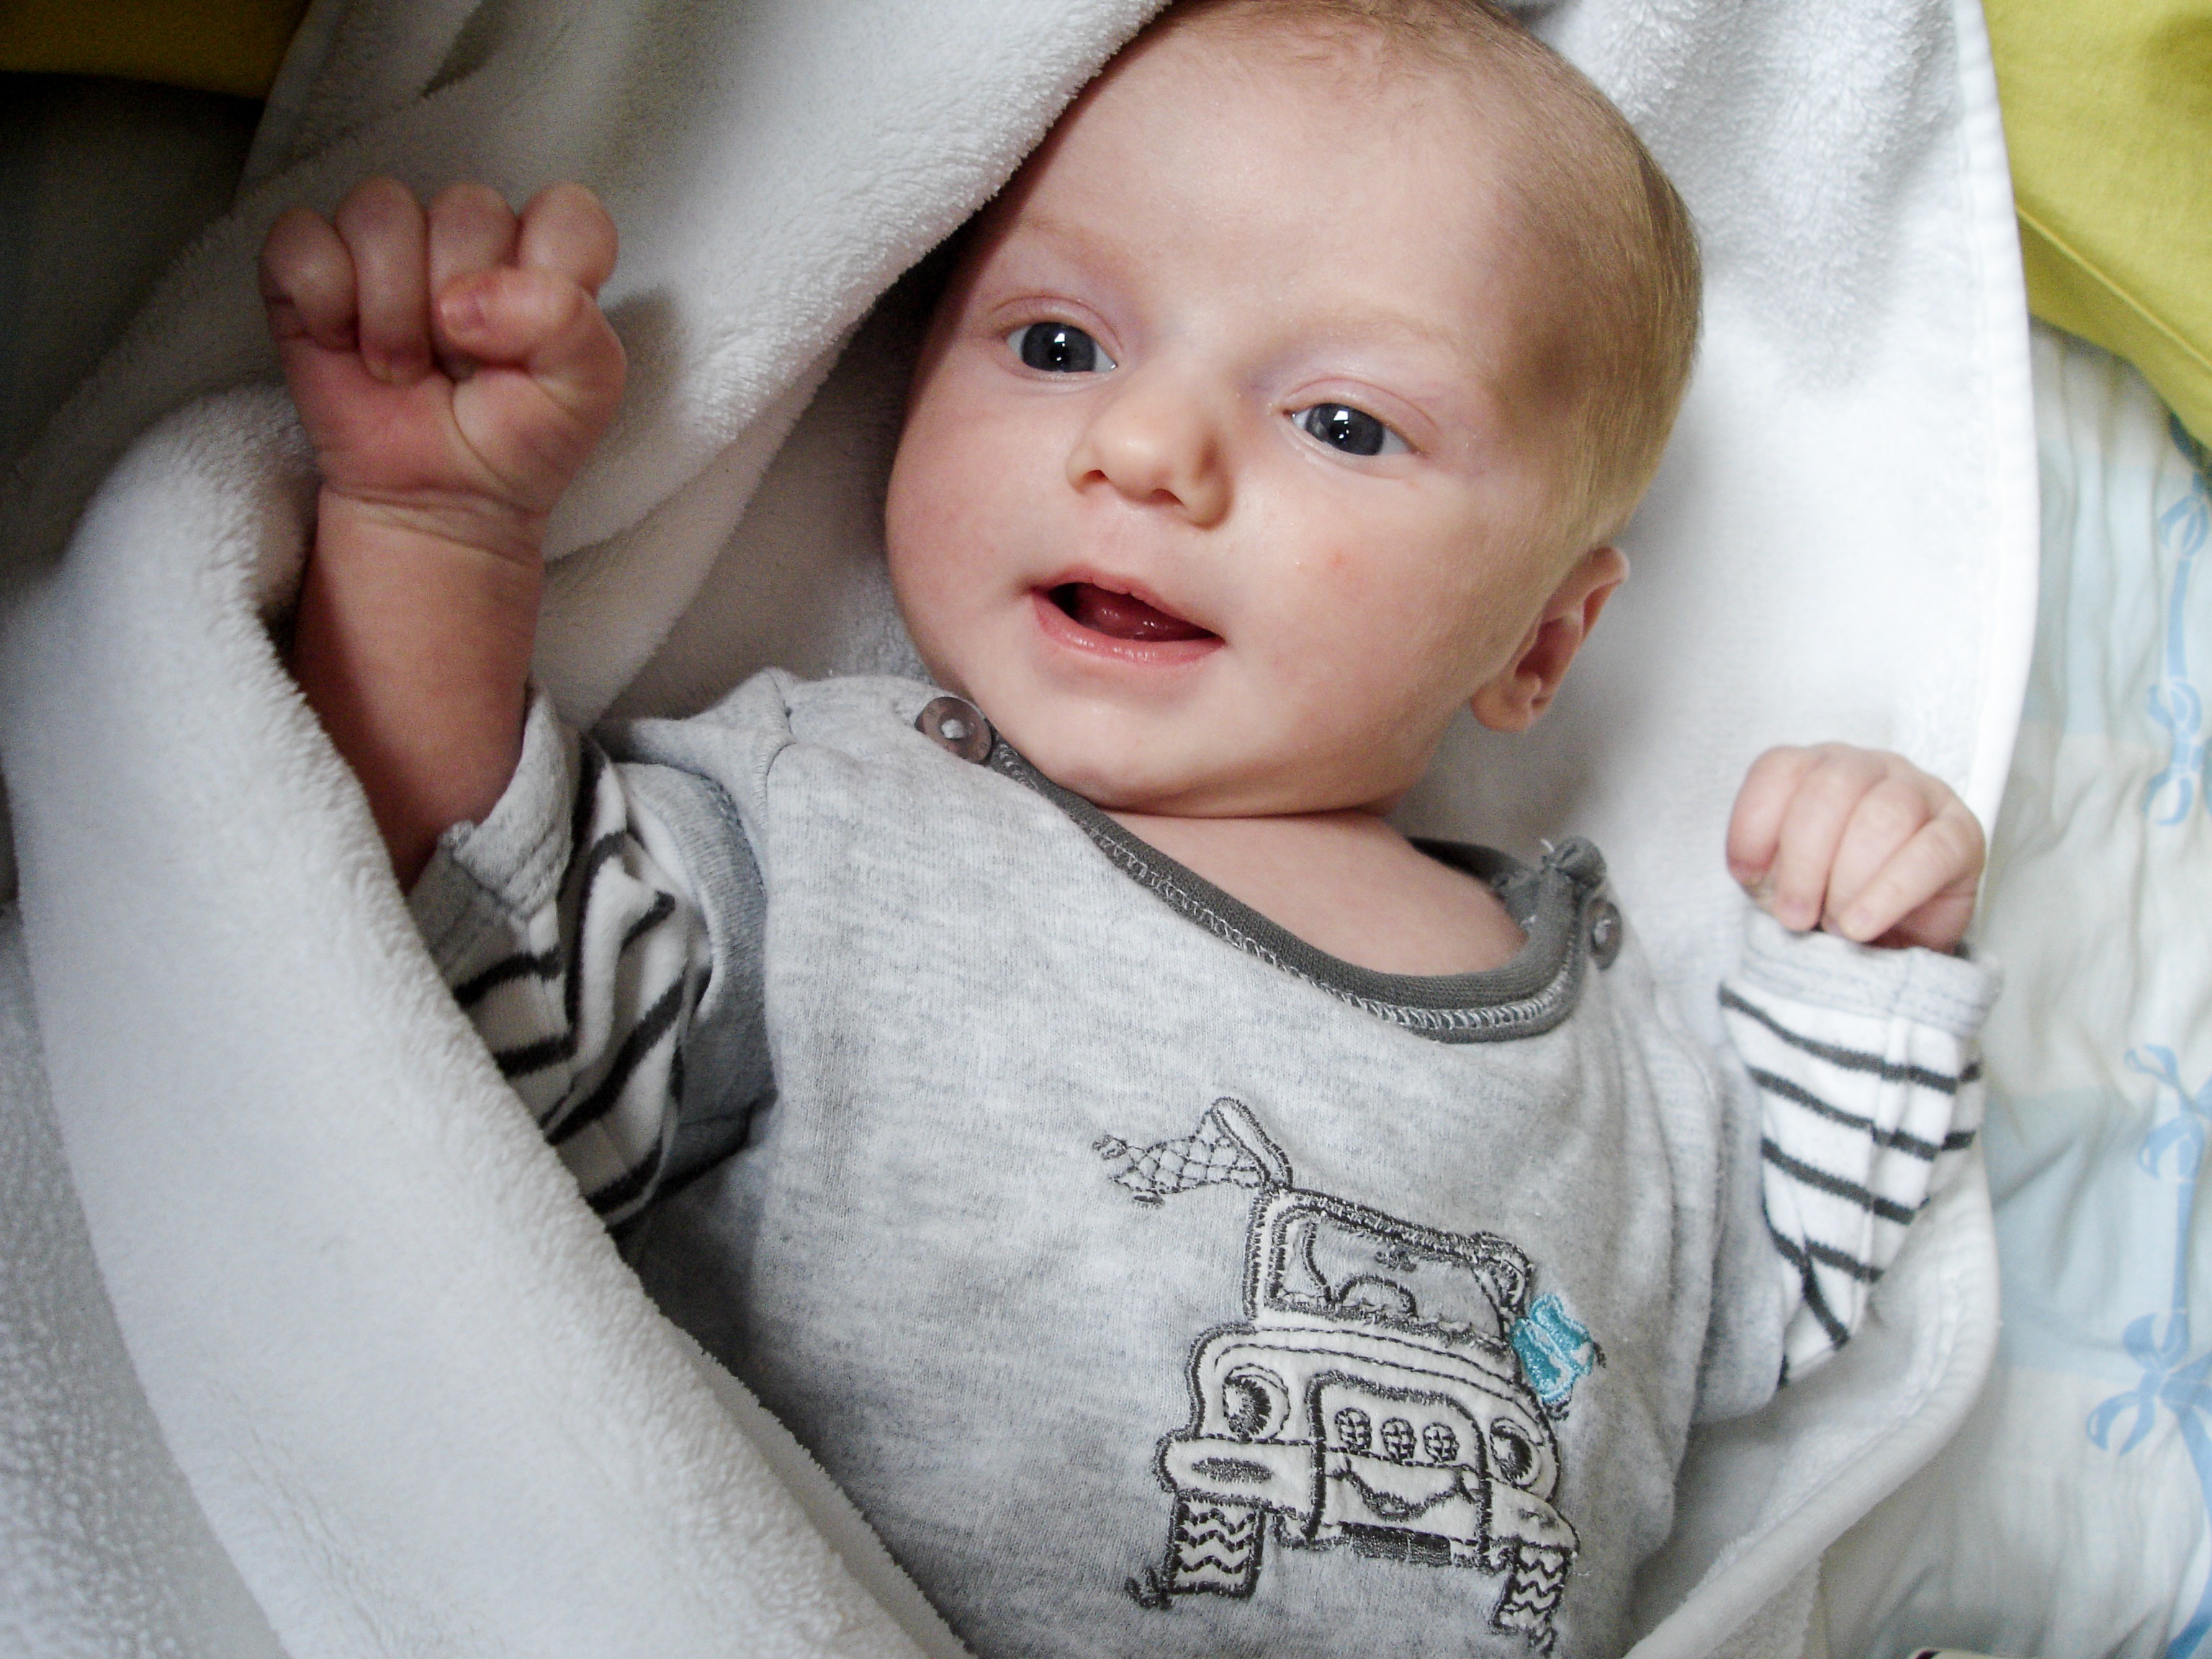
person, people, cute, portrait, child, baby, facial expression, smile, happy, infant, toddler, eye, skin, joy, organ, emotion, facial, gotta love, portrait photography, newbie